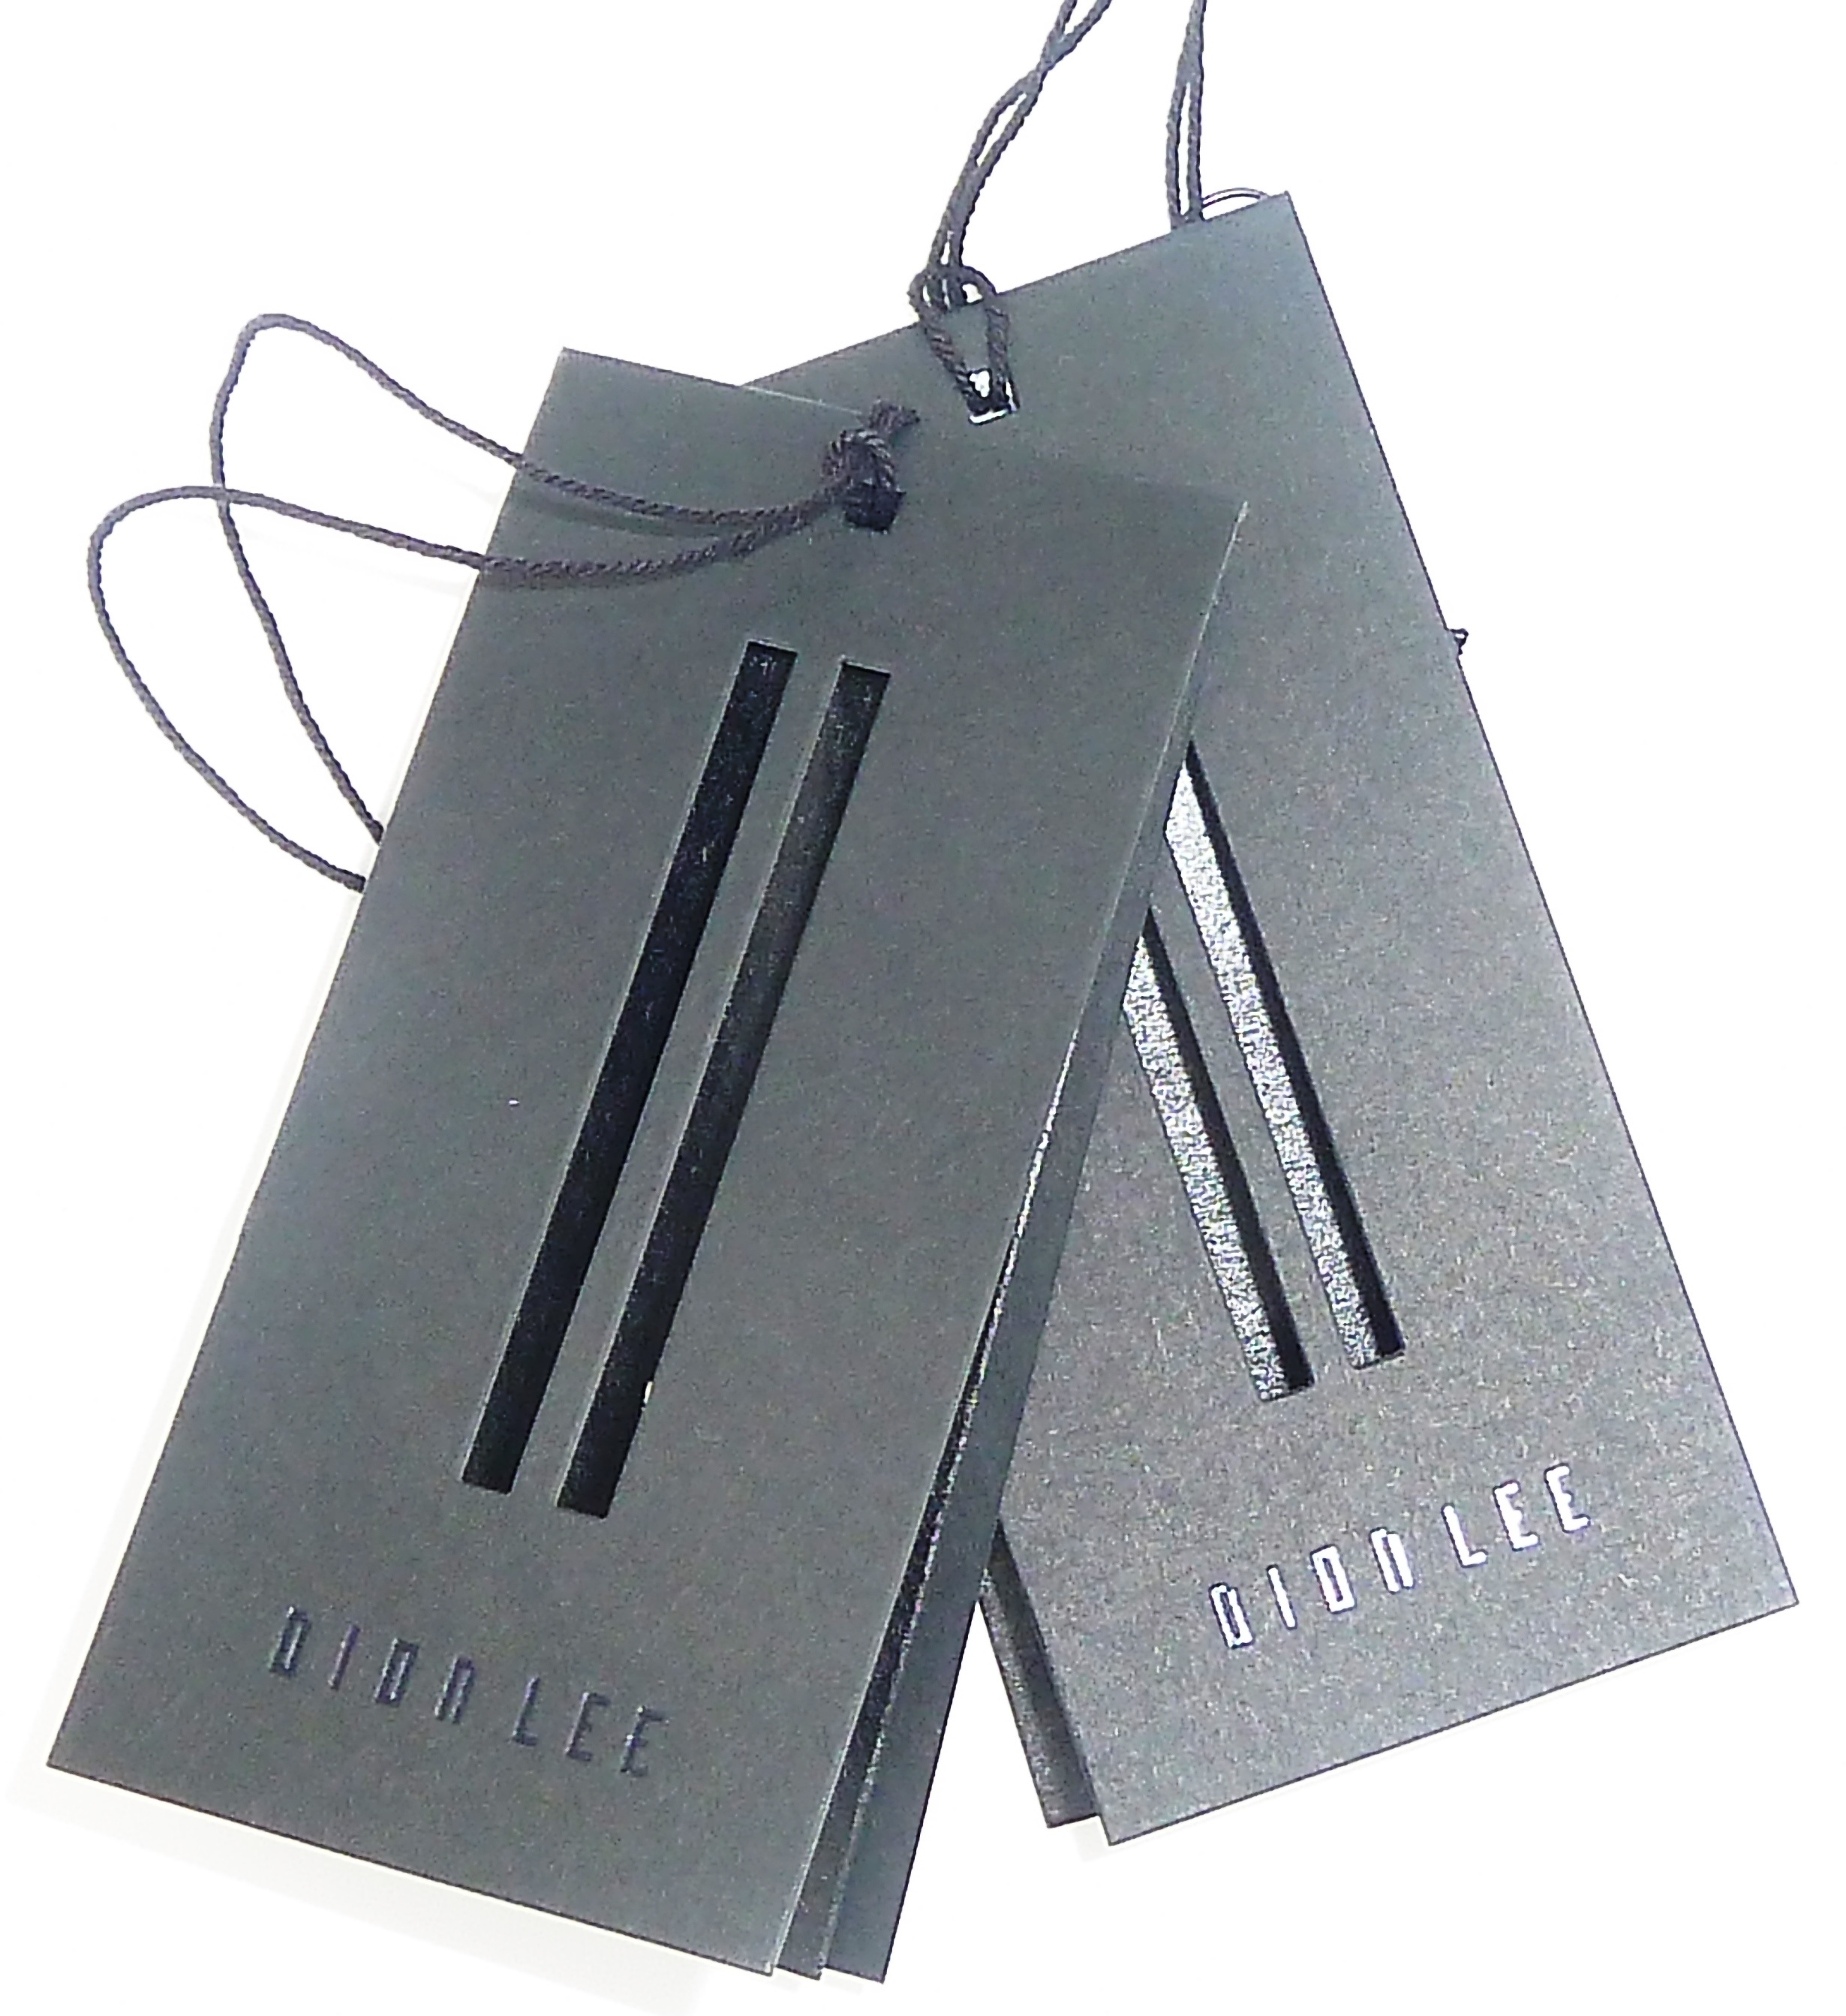
leather, hangtag, swingtag, clothing label